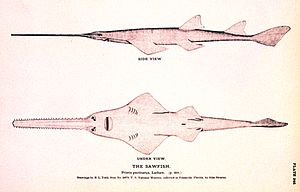
Småtandet savfisk
Småtandet savfisk
Småtandet savfisk er en sjælden rokkeart, som er karakteriseret af en forlænget snude besat med talrige tænder. Arten lever i tropiske og subtropiske kystregioner i Atlanterhavet og Middelhavet. Den kan blive op til 7,5 meter lang. Småtandet Savfisk er truet af udryddelse og opført på IUCN ´s røde liste.